Stag Hill, University of Surrey

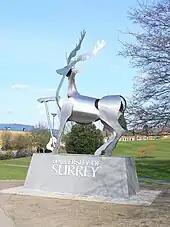
"The Surrey Stag"

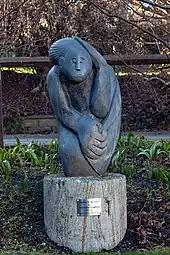
"Thinking of my future" by Christopher Chipfuya

The campus has many statues and murals. On the open piazza there are many artistic features, including an oversized statue of Alan Turing, an embedded fountain, and "Knife Birds", an African-inspired piece. This piazza was unveiled in 2004.